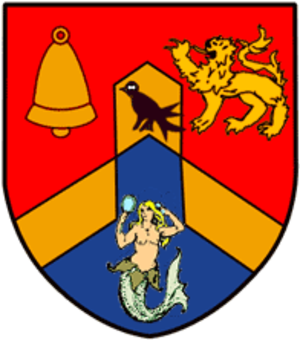
Bray
Brays byvåben.
Bray er en irsk by i County Dublin og County Wicklow i provinsen Leinster, i den centrale del af Republikken Irland med en befolkning på 31.901 indb i 2006